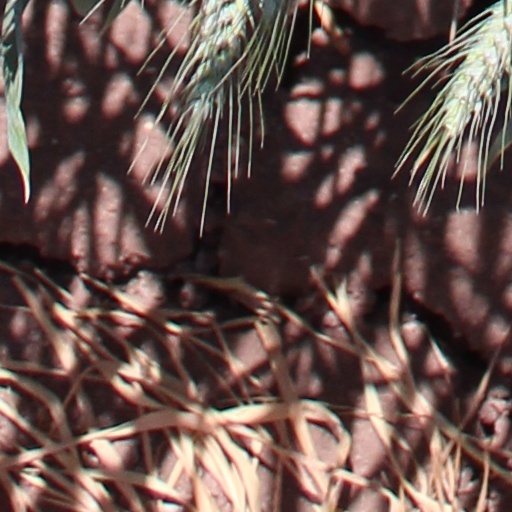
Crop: wheat